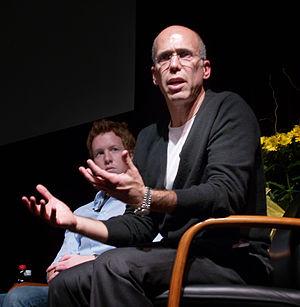
Star Trek, le film est un film américain de science-fiction réalisé par Robert Wise, sorti en 1979. C'est le premier film sorti sur grand écran adapté de l'univers Star Trek, créé par la série télévisée du même nom diffusée à partir de 1966. Adaptation cinématographique du pilote prévu pour la série Star Trek : Phase II, le film fut appuyé par un budget de 35 millions de dollars.